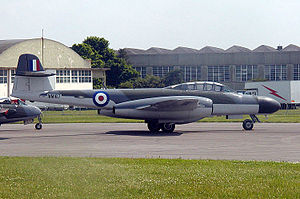
Gloster Meteor / Operationel historie / Danmark
En Gloster Meteor NF.11 ved et flyveshow i Kemble, England, 2003
"Gloster Meteor var den første britiske jetjager, og de Allieredes eneste operationelle jetfly under 2.verdenskrig. Udviklingen af Meteor var i høj grad en følge af den revolutionerende turbojetmotor, der blev udviklet af Sir Frank Whittle og hans firma, Power Jets Ltd. Med øgenavnet ""kødkassen"" var Meteor ikke et aerodynamisk sofistikeret fly, men viste sig i kamp at være en vellykket jager. Glosters civile Meteor F.4 demonstrationsfly G-AIDC fra 1946 var det første civilt registrerede jetfly i verden.